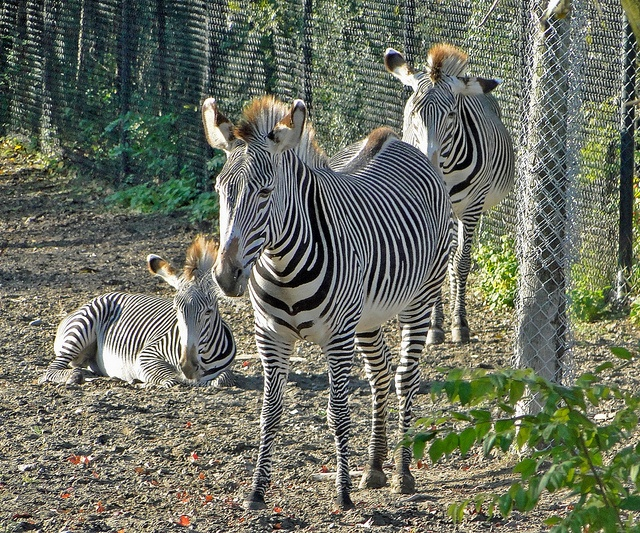
A fenced in area with three zebra standing and one laying down.
Three zebras standing behind a fenced in area
Three zebras gathered together beside a chainlink fence.
two standing zebras and one sitting at a zoo
Three zebras on dirt patch next to a fence.